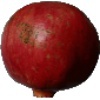
Label: pomegranate